Reisekort

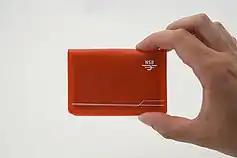
A Flexus ID-card wrapped in a cover made by the Norwegian State Railways

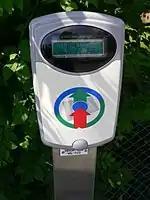
A Flexus validator

The goal of the system is to ease and quicken the process of purchasing ticket, create better information about actual travel and reduce non-paying passengers. The system utilises RFID technology on smart cards and allows an electronic payment to be made via contactless communication between the card and a verifier. A system of one-time tickets called Impuls was also developed. There have been many delays concerning the implementation of the system, that originally was to be taken into use in 2005.